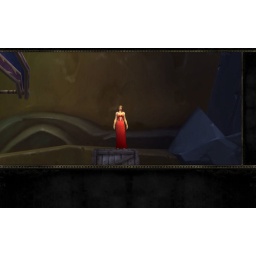
Devine in her lovely red dress